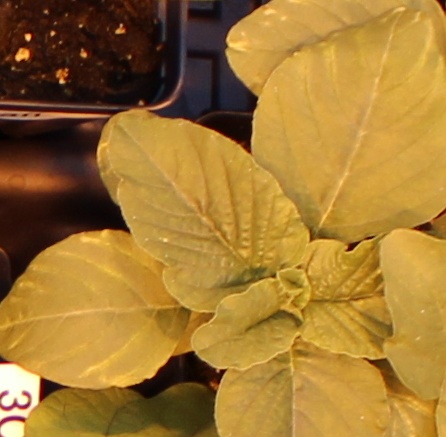
Label: Redroot Pigweed